Paris by Night 91

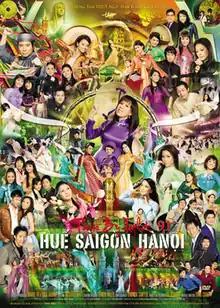
Poster for PBN 91

Paris By Night 91: Huế, Sài Gòn, Hà Nội (Huế - Saigon - Hanoi) is a Paris By Night program produced by Thúy Nga that was filmed at the Terrace Theater at the Long Beach Convention and Entertainment Center on January 12, 2008 and January 13, 2008.